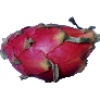
Label: Pitahaya Red 1